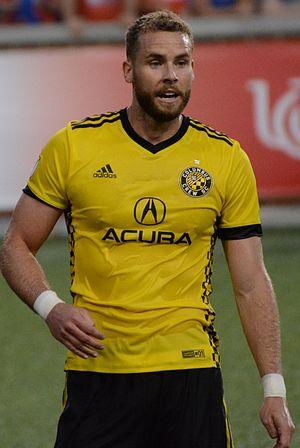
Josh Williams, né le 18 avril 1988 à Akron, est un joueur américain de soccer évoluant au poste de défenseur avec le Crew de Columbus en MLS.